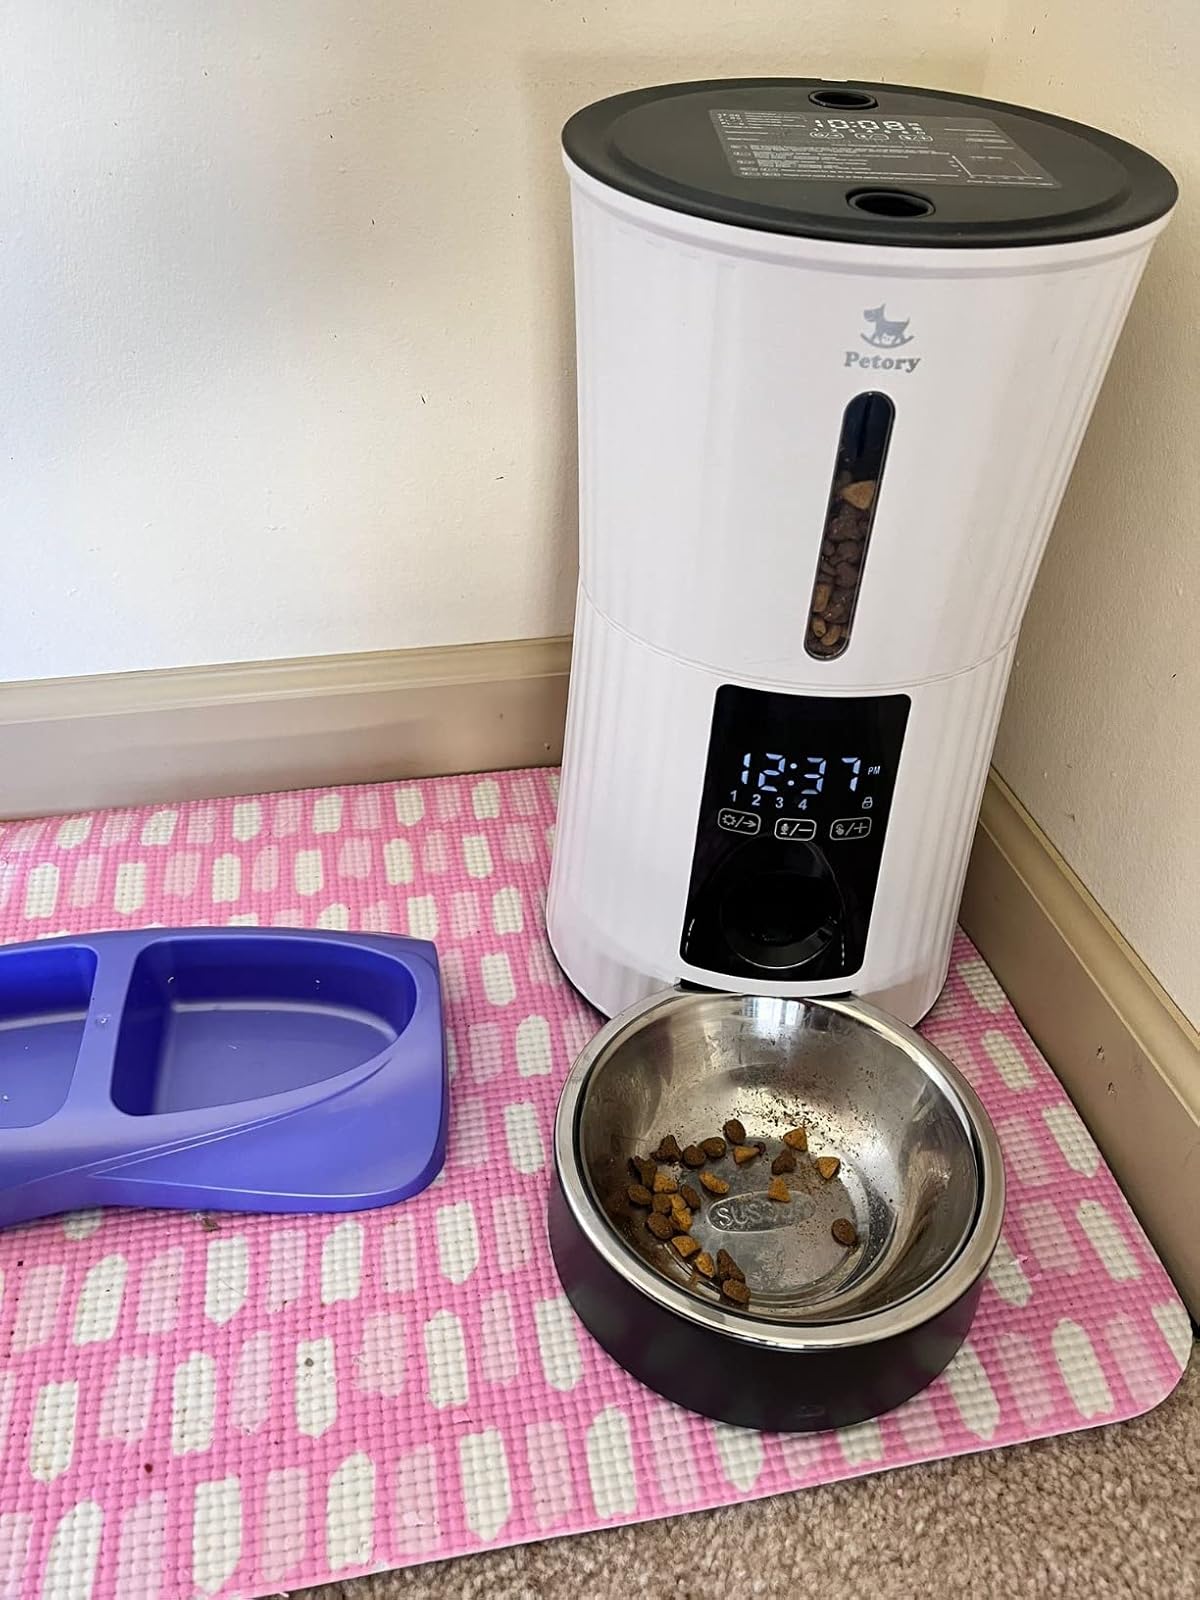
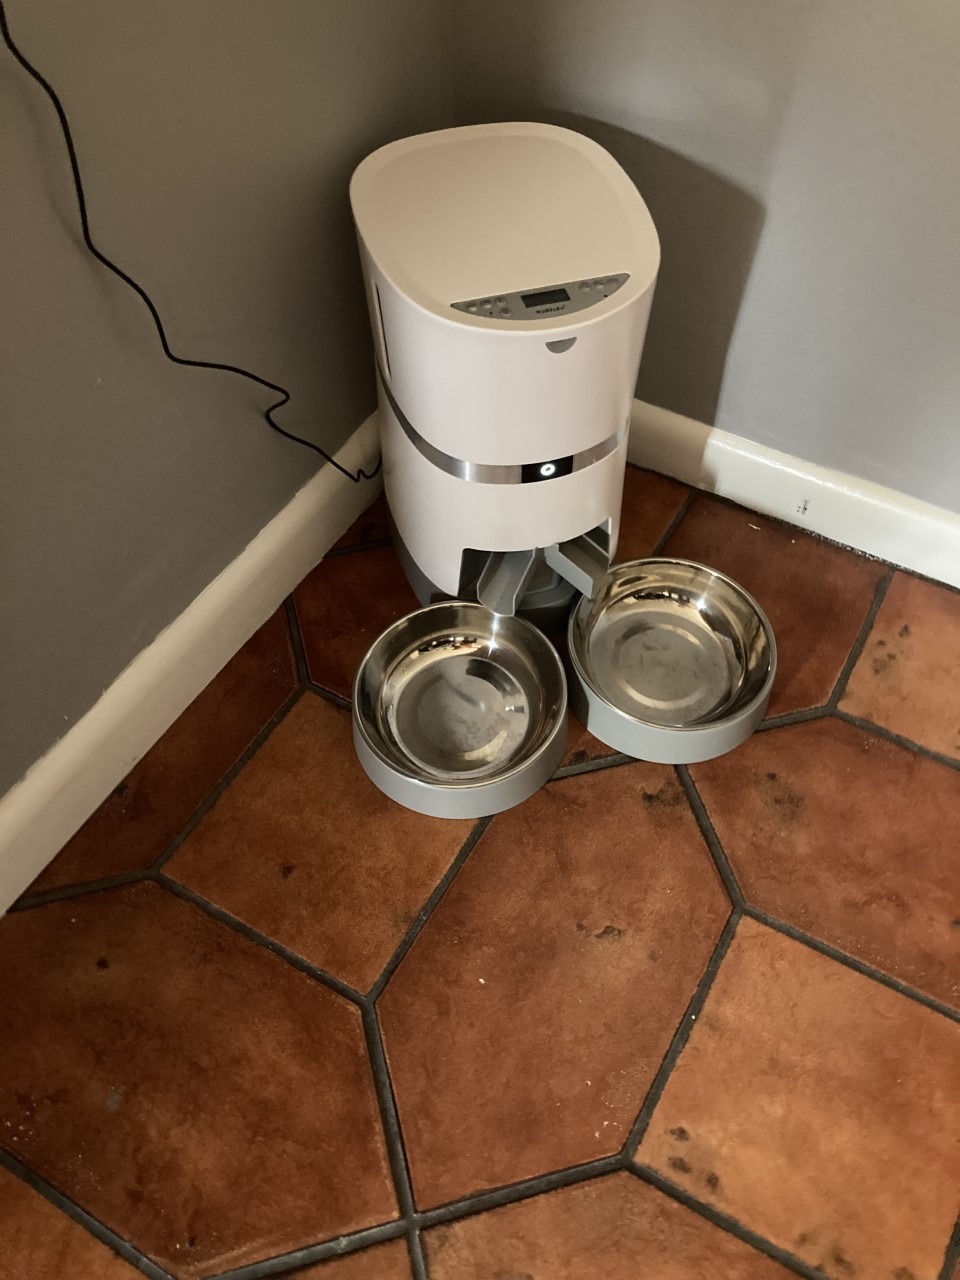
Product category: items_feeder
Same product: no